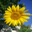
Label: sunflower